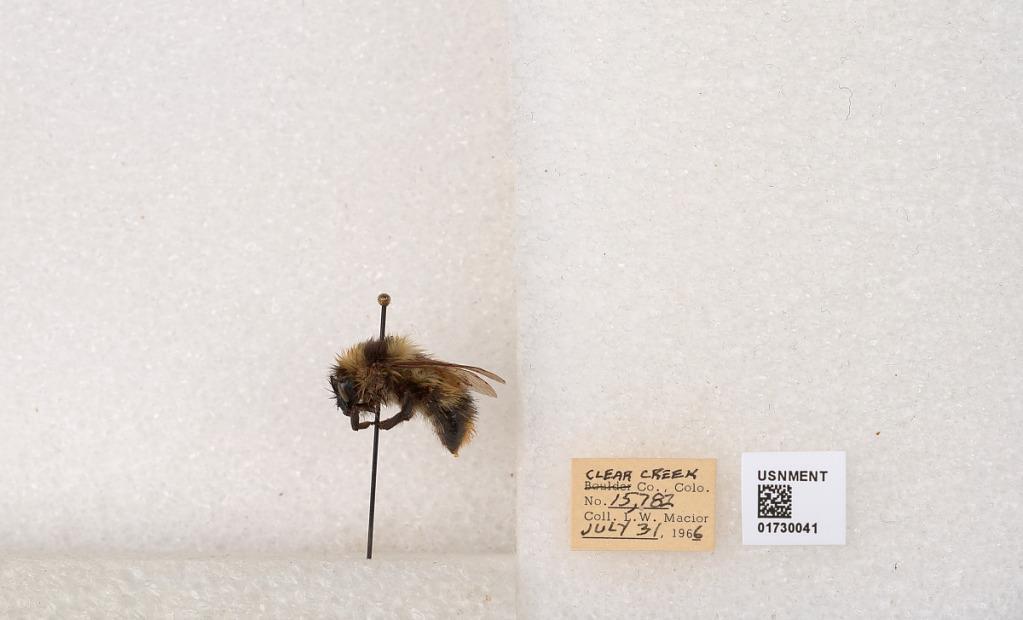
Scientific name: Bombus kirbyellus
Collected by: L. Macior
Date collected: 1966-7-31
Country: United States
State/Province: Colorado
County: Clear Creek
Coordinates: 39.6891, -105.644